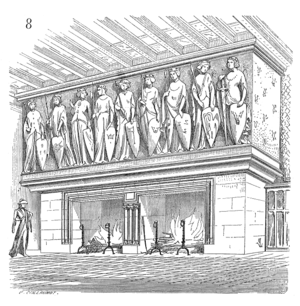
En menuiserie une languette désigne une saillie d'assemblage analogue à un tenon.